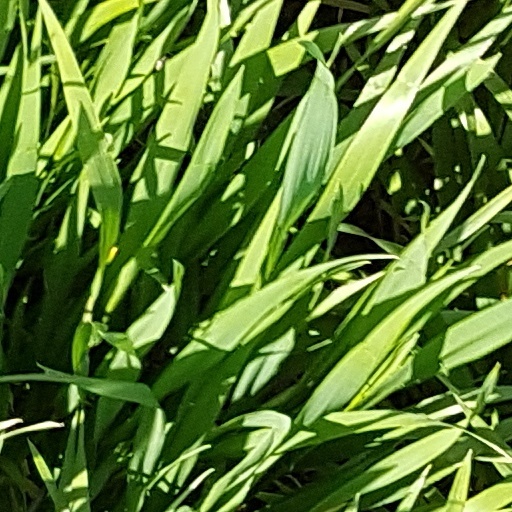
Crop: wheat